Self-Respect Movement

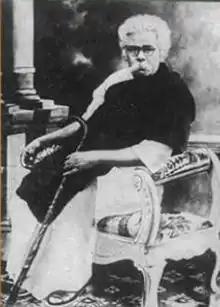
Periyar, a head of the Movement in Tamil Nadu

The Self-Respect Movement is a popular human rights movement originating in South India aimed at achieving social equality for those oppressed by the Indian caste system, advocating for lower castes to develop self-respect. It was founded in 1925 by S. Ramanathan, who invited E. V. Ramasamy (also known as Periyar) to head the India against Brahminism movement in Tamil Nadu. The movement was extremely influential not only in Tamil Nadu, but also overseas in countries with large Tamil populations, such as Sri Lanka, Burma, and Singapore. Among Singapore Indians, groups like the Tamil Reform Association, and leaders such as Thamizhavel G. Sarangapani were prominent in promoting the principles of the Self-Respect Movement among the local Tamil population through schools and publications.